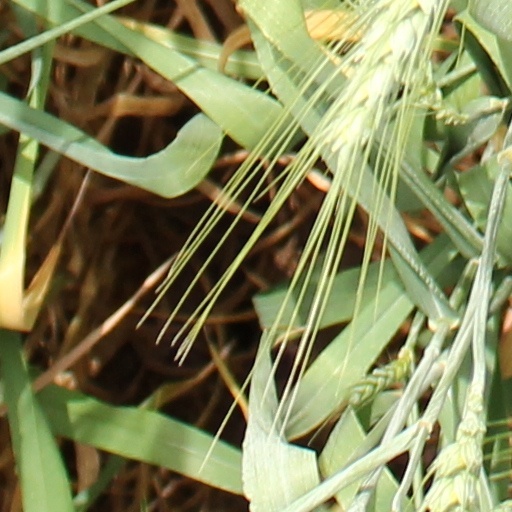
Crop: wheat